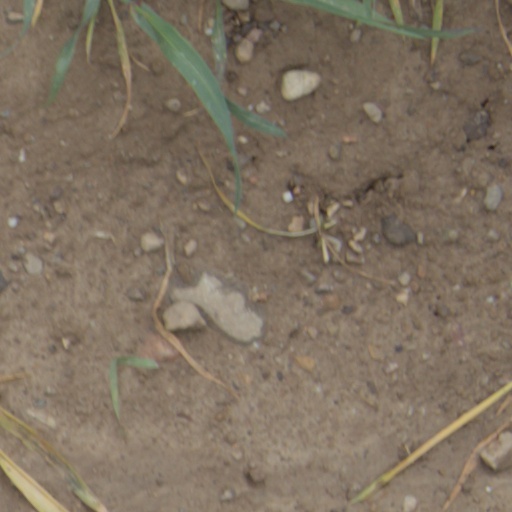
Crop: wheat